History of Toulouse

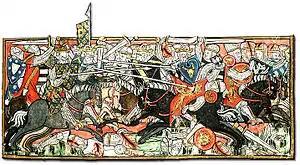
Battle between Clovis and the Visigoths

Unlike most cities in western Europe, Toulouse remained prosperous during the Migration Period. Although the Visigoths professed Arianism (a non-Trinitarian form of Christianity) and lived apart from their Gallo-Roman subjects, they were generally well accepted for bringing protection and prosperity. Behind its first-century walls, the city encompassed the same area; most western European cities were hastily enclosing small portions of their imperial area. The treasure which the Visigoths seized in Rome in 410 (including that from the Temple in Jerusalem) was reportedly stored in Toulouse at the time. The Visigoths blended Roman and Gothic cultures, preserving Roman law in the 506 Breviary of Alaric (applying to the Visigoths and the local Roman population). The Visigothic kingdom of Toulouse was reportedly more Romanized and its state structure more elaborate than the Frankish kingdom north of the Loire Valley.